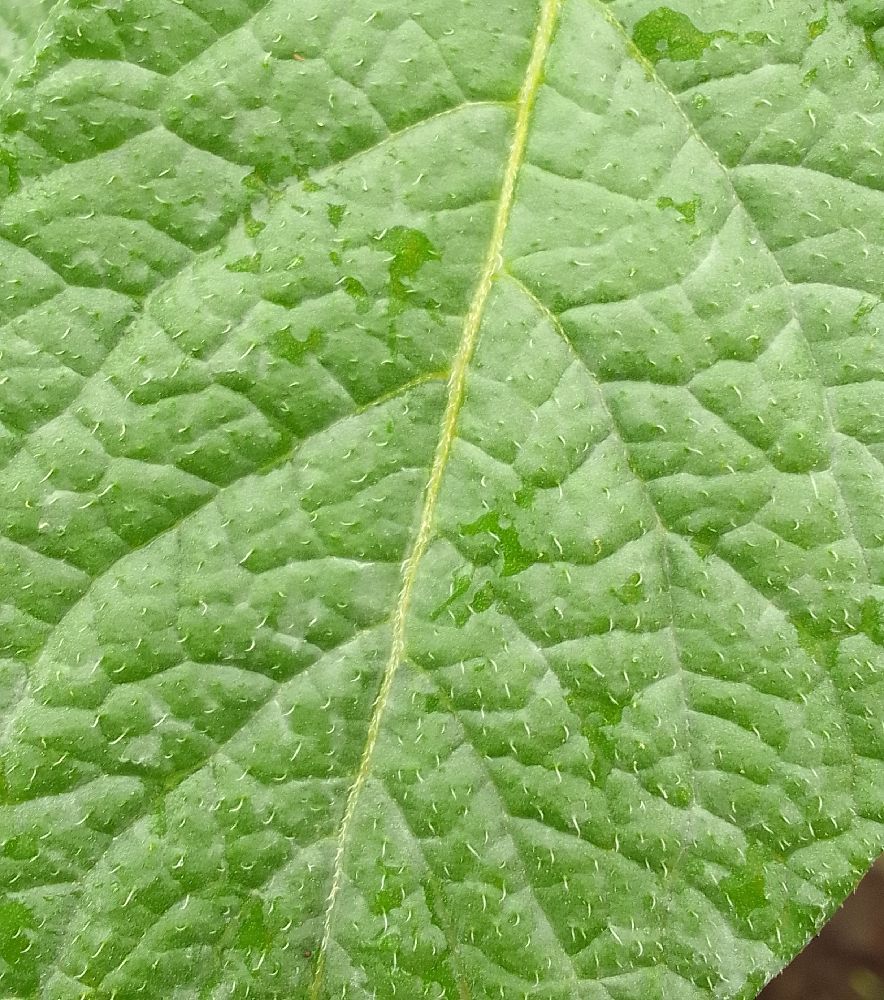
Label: Healthy